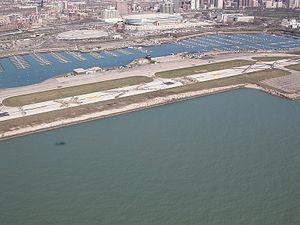
L'aéroport de Meigs Field, en forme longue aéroport de Merrill C. Meigs Field, en anglais Merrill C. Meigs Field Airport est un ancien aéroport américain disposant d'une seule piste construit sur la presqu'île artificielle de Northerly Island dans le secteur de Near South Side à Chicago, dans l'État de l'Illinois. Cette presqu'île a été construite initialement pour accueillir l'Exposition universelle de 1933.